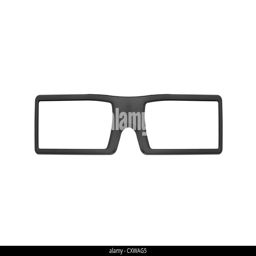
3d glasses isolated against a white background